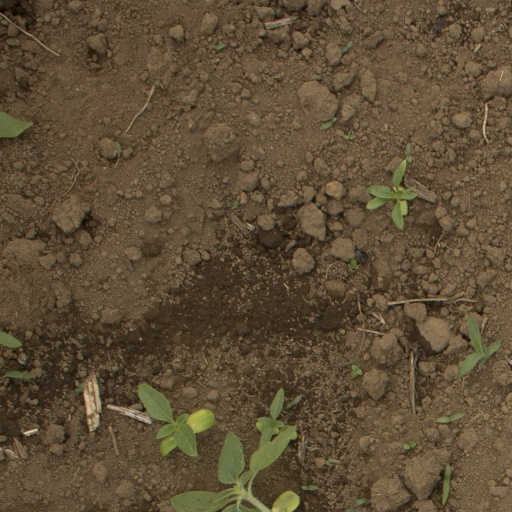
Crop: Jerusalem artichoke